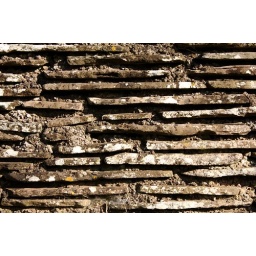
In the churchyard in Skenfrith. Note the yellow lichen, this is the actual colour of the stone not sepia.